Richard Kallee

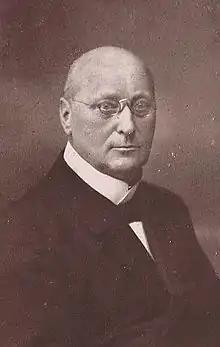
Richard Kallee

On 7 October 1877 he was ordained in the church of Böblingen and then worked in the parishes of Willsbach, Michelbach am Wald and the Collegiate Church of Oehringen. He married Mathilde née Wunderlich, a daughter of the pastor Albert Wunderlich in Echterdingen. The couple had two sons: Walter Kallee was born in 1881, and Albert Kallee in 1884. On 15 September 1896 he took over the parish in Feuerbach, near Stuttgart. On 16 July 1916 he received the Charlotte Cross from Queen Charlotte of Württemberg, when she visited his nursery. His service ended in October 1923 with the retirement.